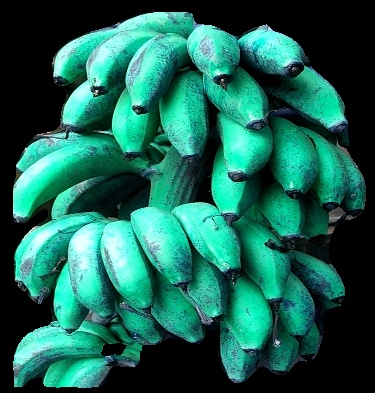
Variety: rasbale
Grade: grade3